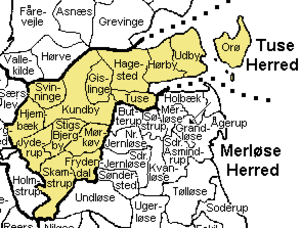
Tuse Herred
Tuse Herred var et herred i Holbæk Amt. Det er beliggende midt i amtet med Ods Herred i nord, Merløse Herred i syd og Skippinge Herred i vest. Mod øst ligger Isefjorden, med forgreningerne Lammefjorden og Holbæk Fjord i nord og syd. Herredet hørte i middelalderen under Sjællands Vestersyssel. Det blev i 1660 lagt til det gamle Holbæk Amt, der ved reformen i 1793 blev lagt sammen med de øvrige herreder i Holbæk Amt.